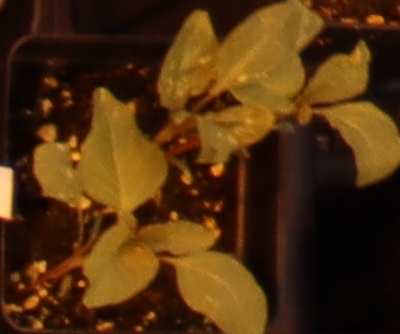
Label: Redroot Pigweed